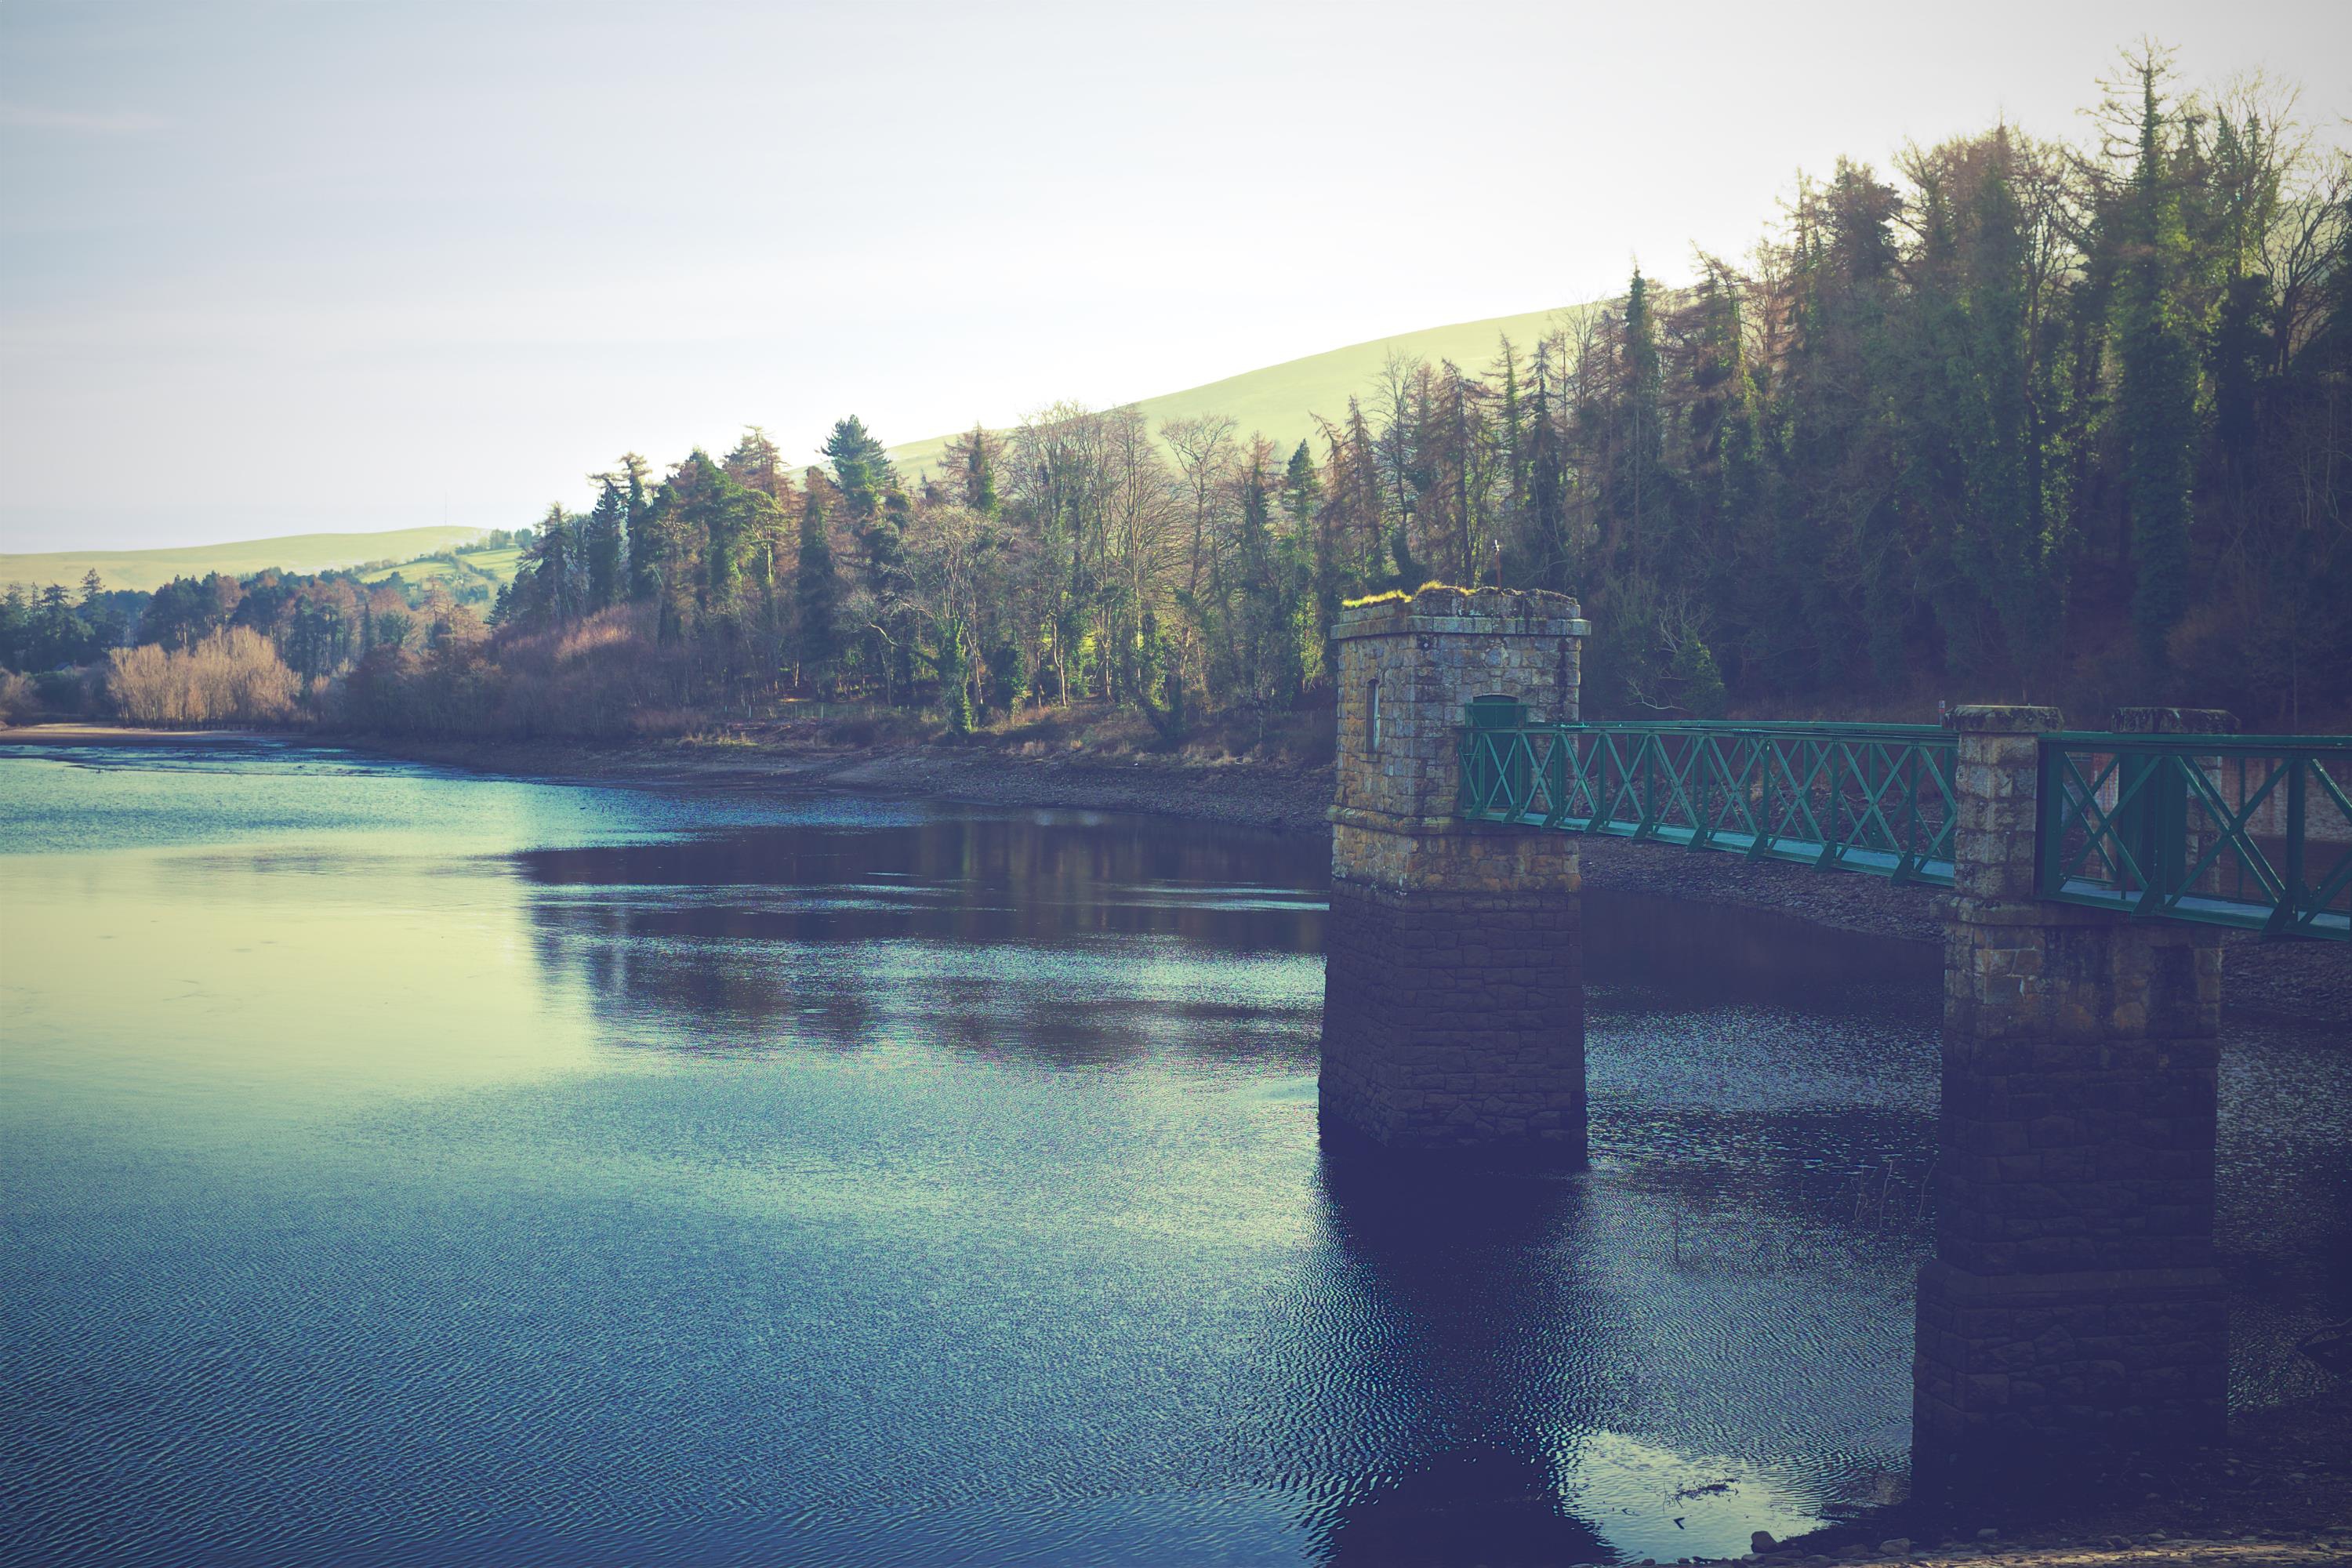
body of water, water resources, water, nature, sky, reflection, blue, lake, reservoir, river, tree, wilderness, morning, waterway, loch, inlet, calm, cloud, sea, landscape, bank, watercourse, horizon, mountain, rock, sunlight, coast, national park, bay, state park, vacation, channel, ocean, lake district, cliff, sound